Sport in Kazakhstan

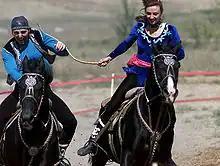
Horse riders in traditional dress playing "Kyz Kuu".

Kazakhstan competed in the 2014 World Nomad Games, winning gold and silver in the "Kynan Chabysh", silver in the "Alaman Baige", and two bronze medals in the "Er Enish".